Cosmin Moți

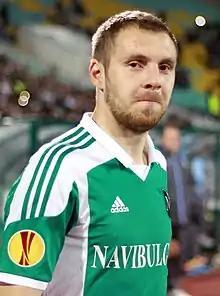
Moți with Ludogorets Razgrad in 2014

Cosmin Iosif Moți (born 3 December 1984) is a Romanian former professional footballer who played as a central defender and currently the technical director of Bulgarian First League club Ludogorets Razgrad.